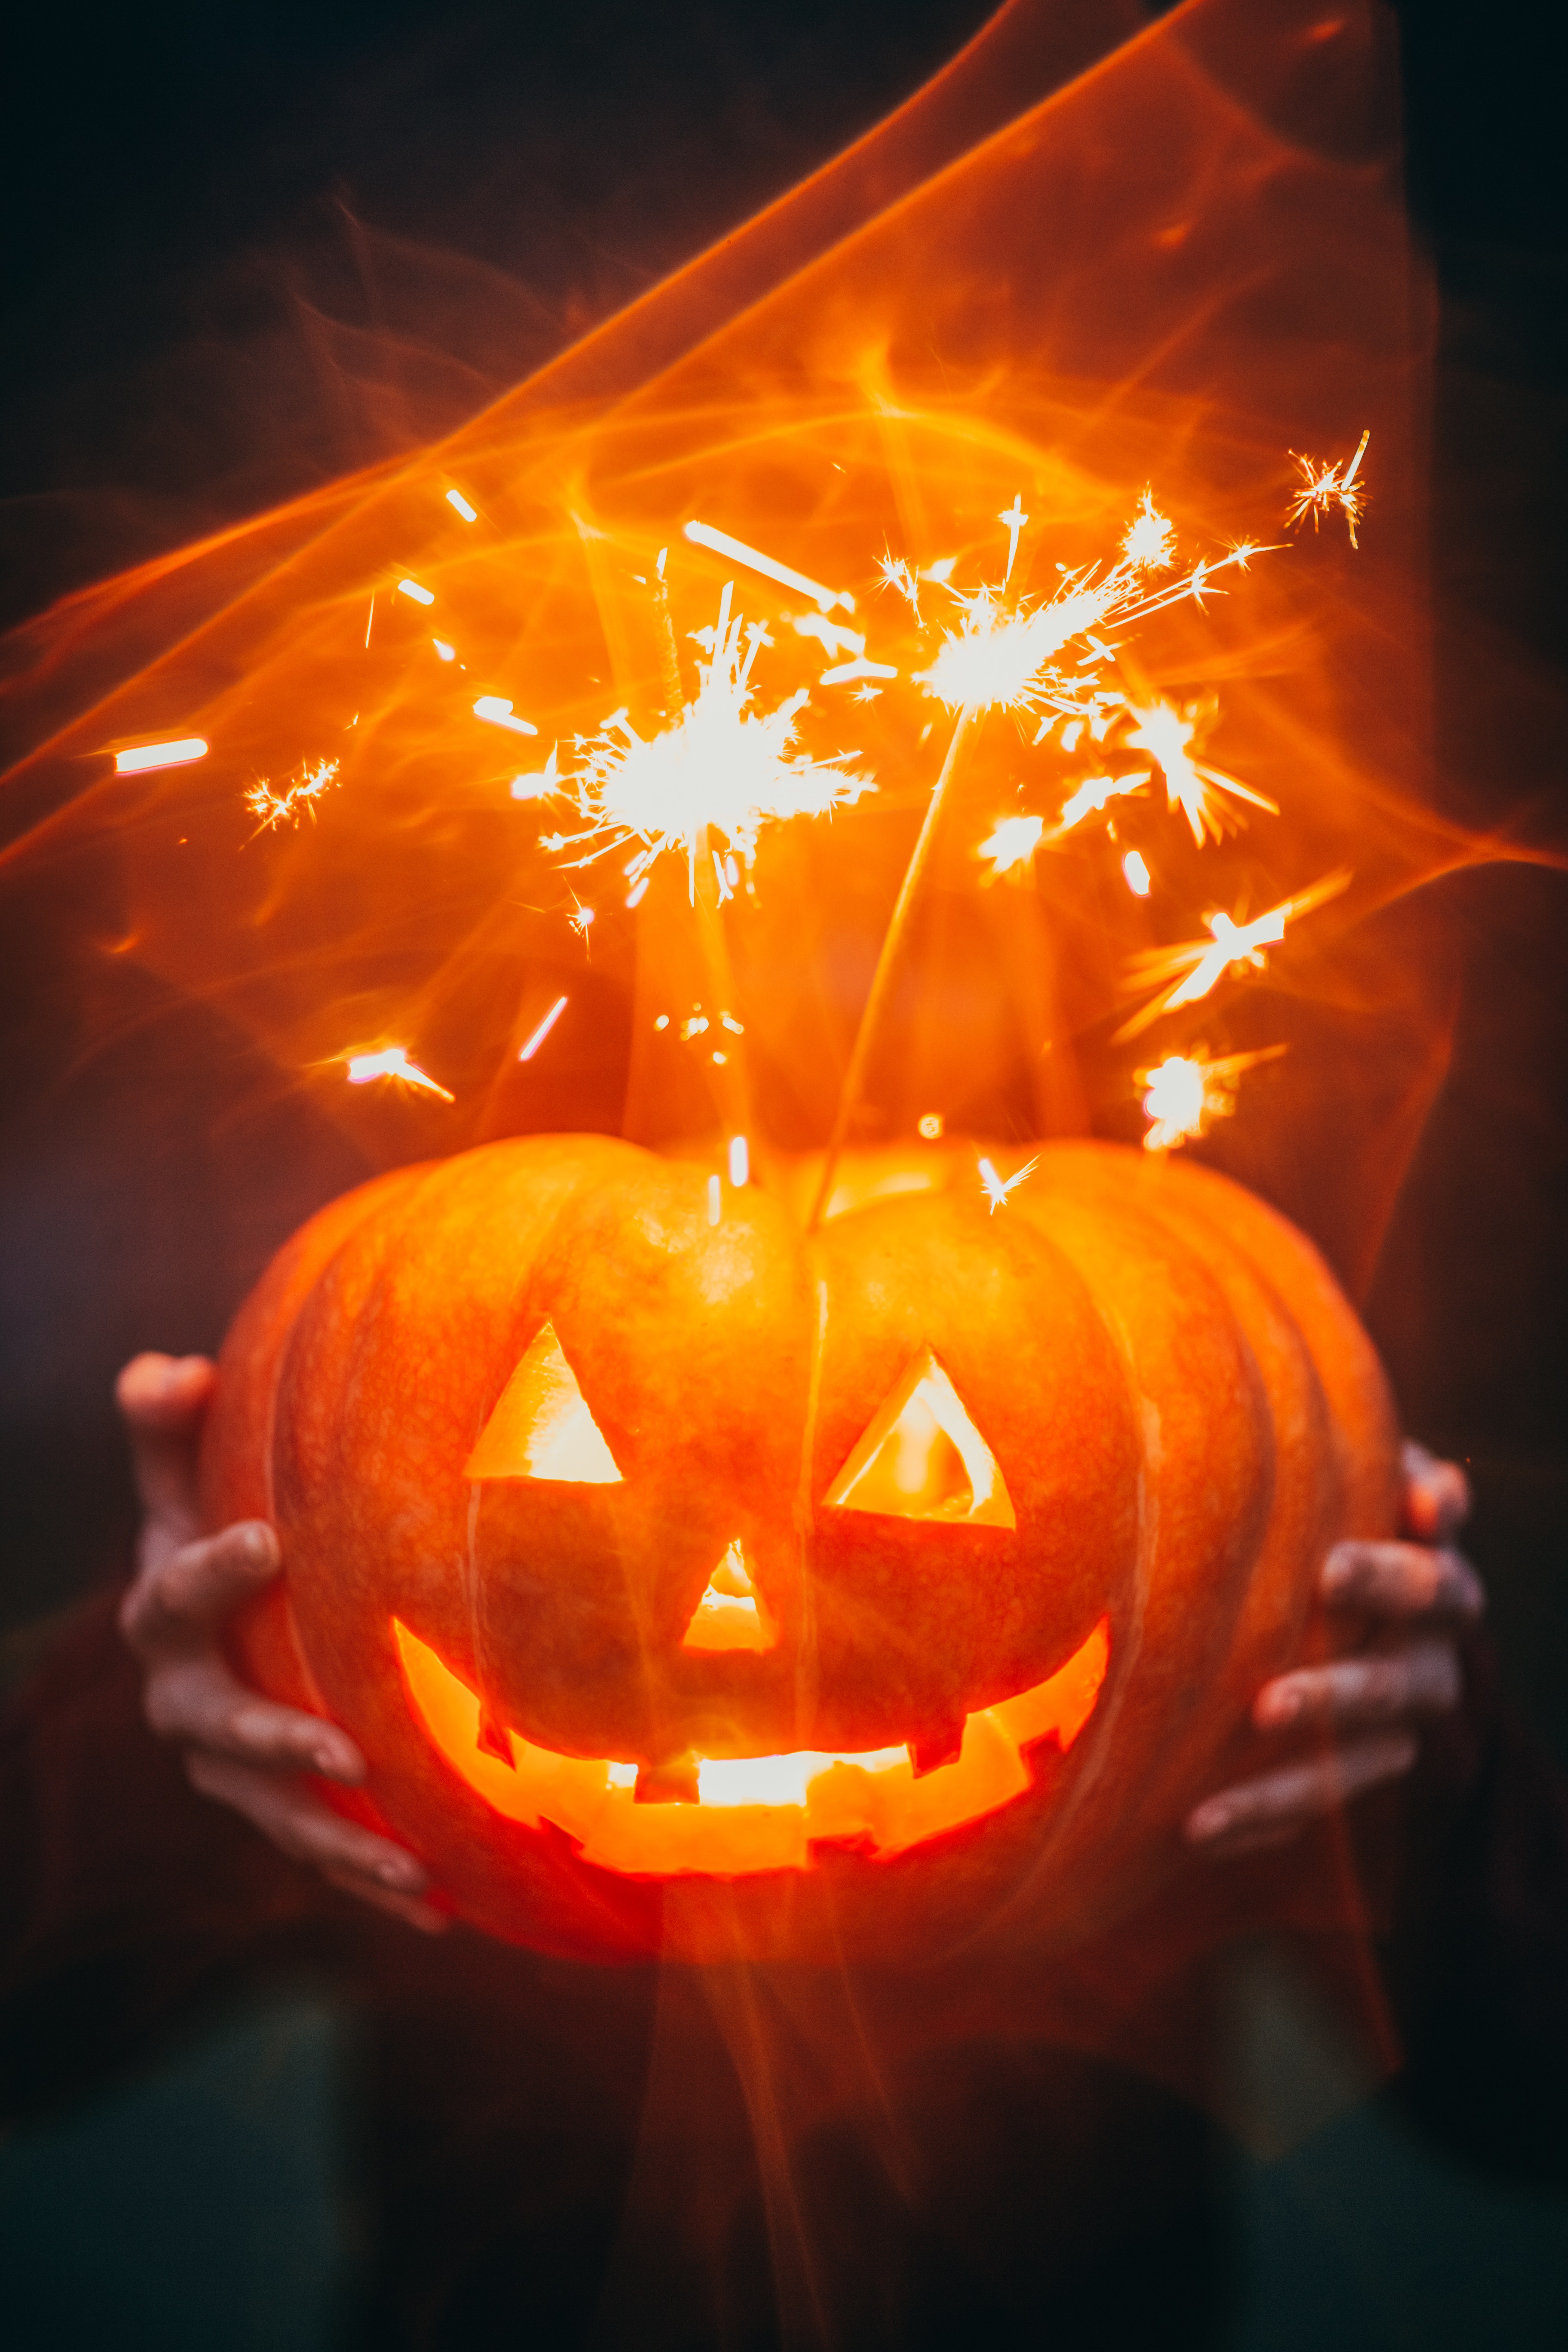
calabaza, orange, winter squash, trick or treat, jack o lantern, carving, fruit, pumpkin, heat, cucurbita, gourd, lighting, vegetable, plant, vegetarian food, food, still life photography, art, squash, photography, holiday, macro photography, cucumber, and melon family, creative arts, produce